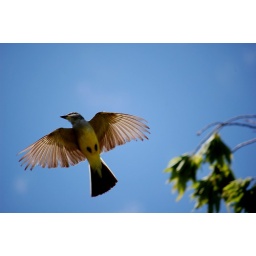
This bird was protecting it's young, which were in the tree beside me.